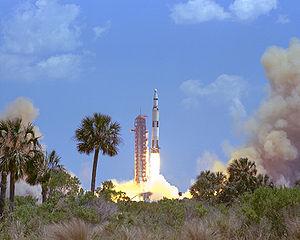
Apollo 16 est une mission habitée du programme Apollo ayant eu lieu du 16 au 27 avril 1972 et au cours de laquelle deux des membres de l'équipage se sont posés sur la Lune et ont exploré la zone située près de leur site d'atterrissage. Il s'agit de la dixième mission Apollo ainsi que la cinquième et avant-dernière comprenant un séjour sur la Lune. Apollo 16 est la première mission à se poser sur de hauts plateaux lunaires, en l’occurrence dans la région du cratère Descartes. Il s'agit également de la seconde mission Apollo de type J, qui se caractérise par des objectifs scientifiques étendus et un séjour sur la surface lunaire prolongé à trois jours grâce à une version évoluée du module lunaire. L'équipage d'Apollo 16 est composé de John Young, commandant, de Charles Duke copilote du module lunaire et de Ken Mattingly pilote du module de commande. Lancé depuis le centre spatial Kennedy en Floride le 16 avril 1972 à 17h54 TU, le vaisseau Apollo amerrit le 27 avril à 19h45 TU après un séjour dans l'espace de 11 jours, 1 heure et 15 minutes.